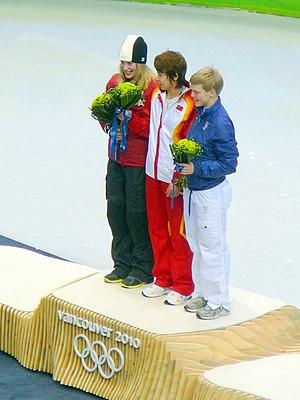
Les épreuves de patinage de vitesse sur piste courte aux Jeux olympiques de 2010 ont lieu du 13 au 26 février 2010 à Vancouver. Il s'agit de la sixième édition de la discipline aux Jeux olympiques. Elle accueille 109 participants sur huit épreuves.
Wang Meng, née le 10 avril 1985 à Qitaihe, est une patineuse de patinage de vitesse sur piste courte chinoise.